2015 NASCAR Sprint Cup Series

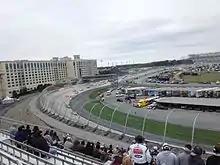
Kyle Busch leads the AAA 400 at Dover International Speedway in October

Denny Hamlin started from the pole position. During the race, several incidents occurred, such as Matt Kenseth losing an engine and Kyle Larson hitting the wall. Drivers also had issues on pit road throughout the race. Joey Logano held off Kevin Harvick in the closing laps and won the race, his third of the season and second consecutive in the summer Bristol race.